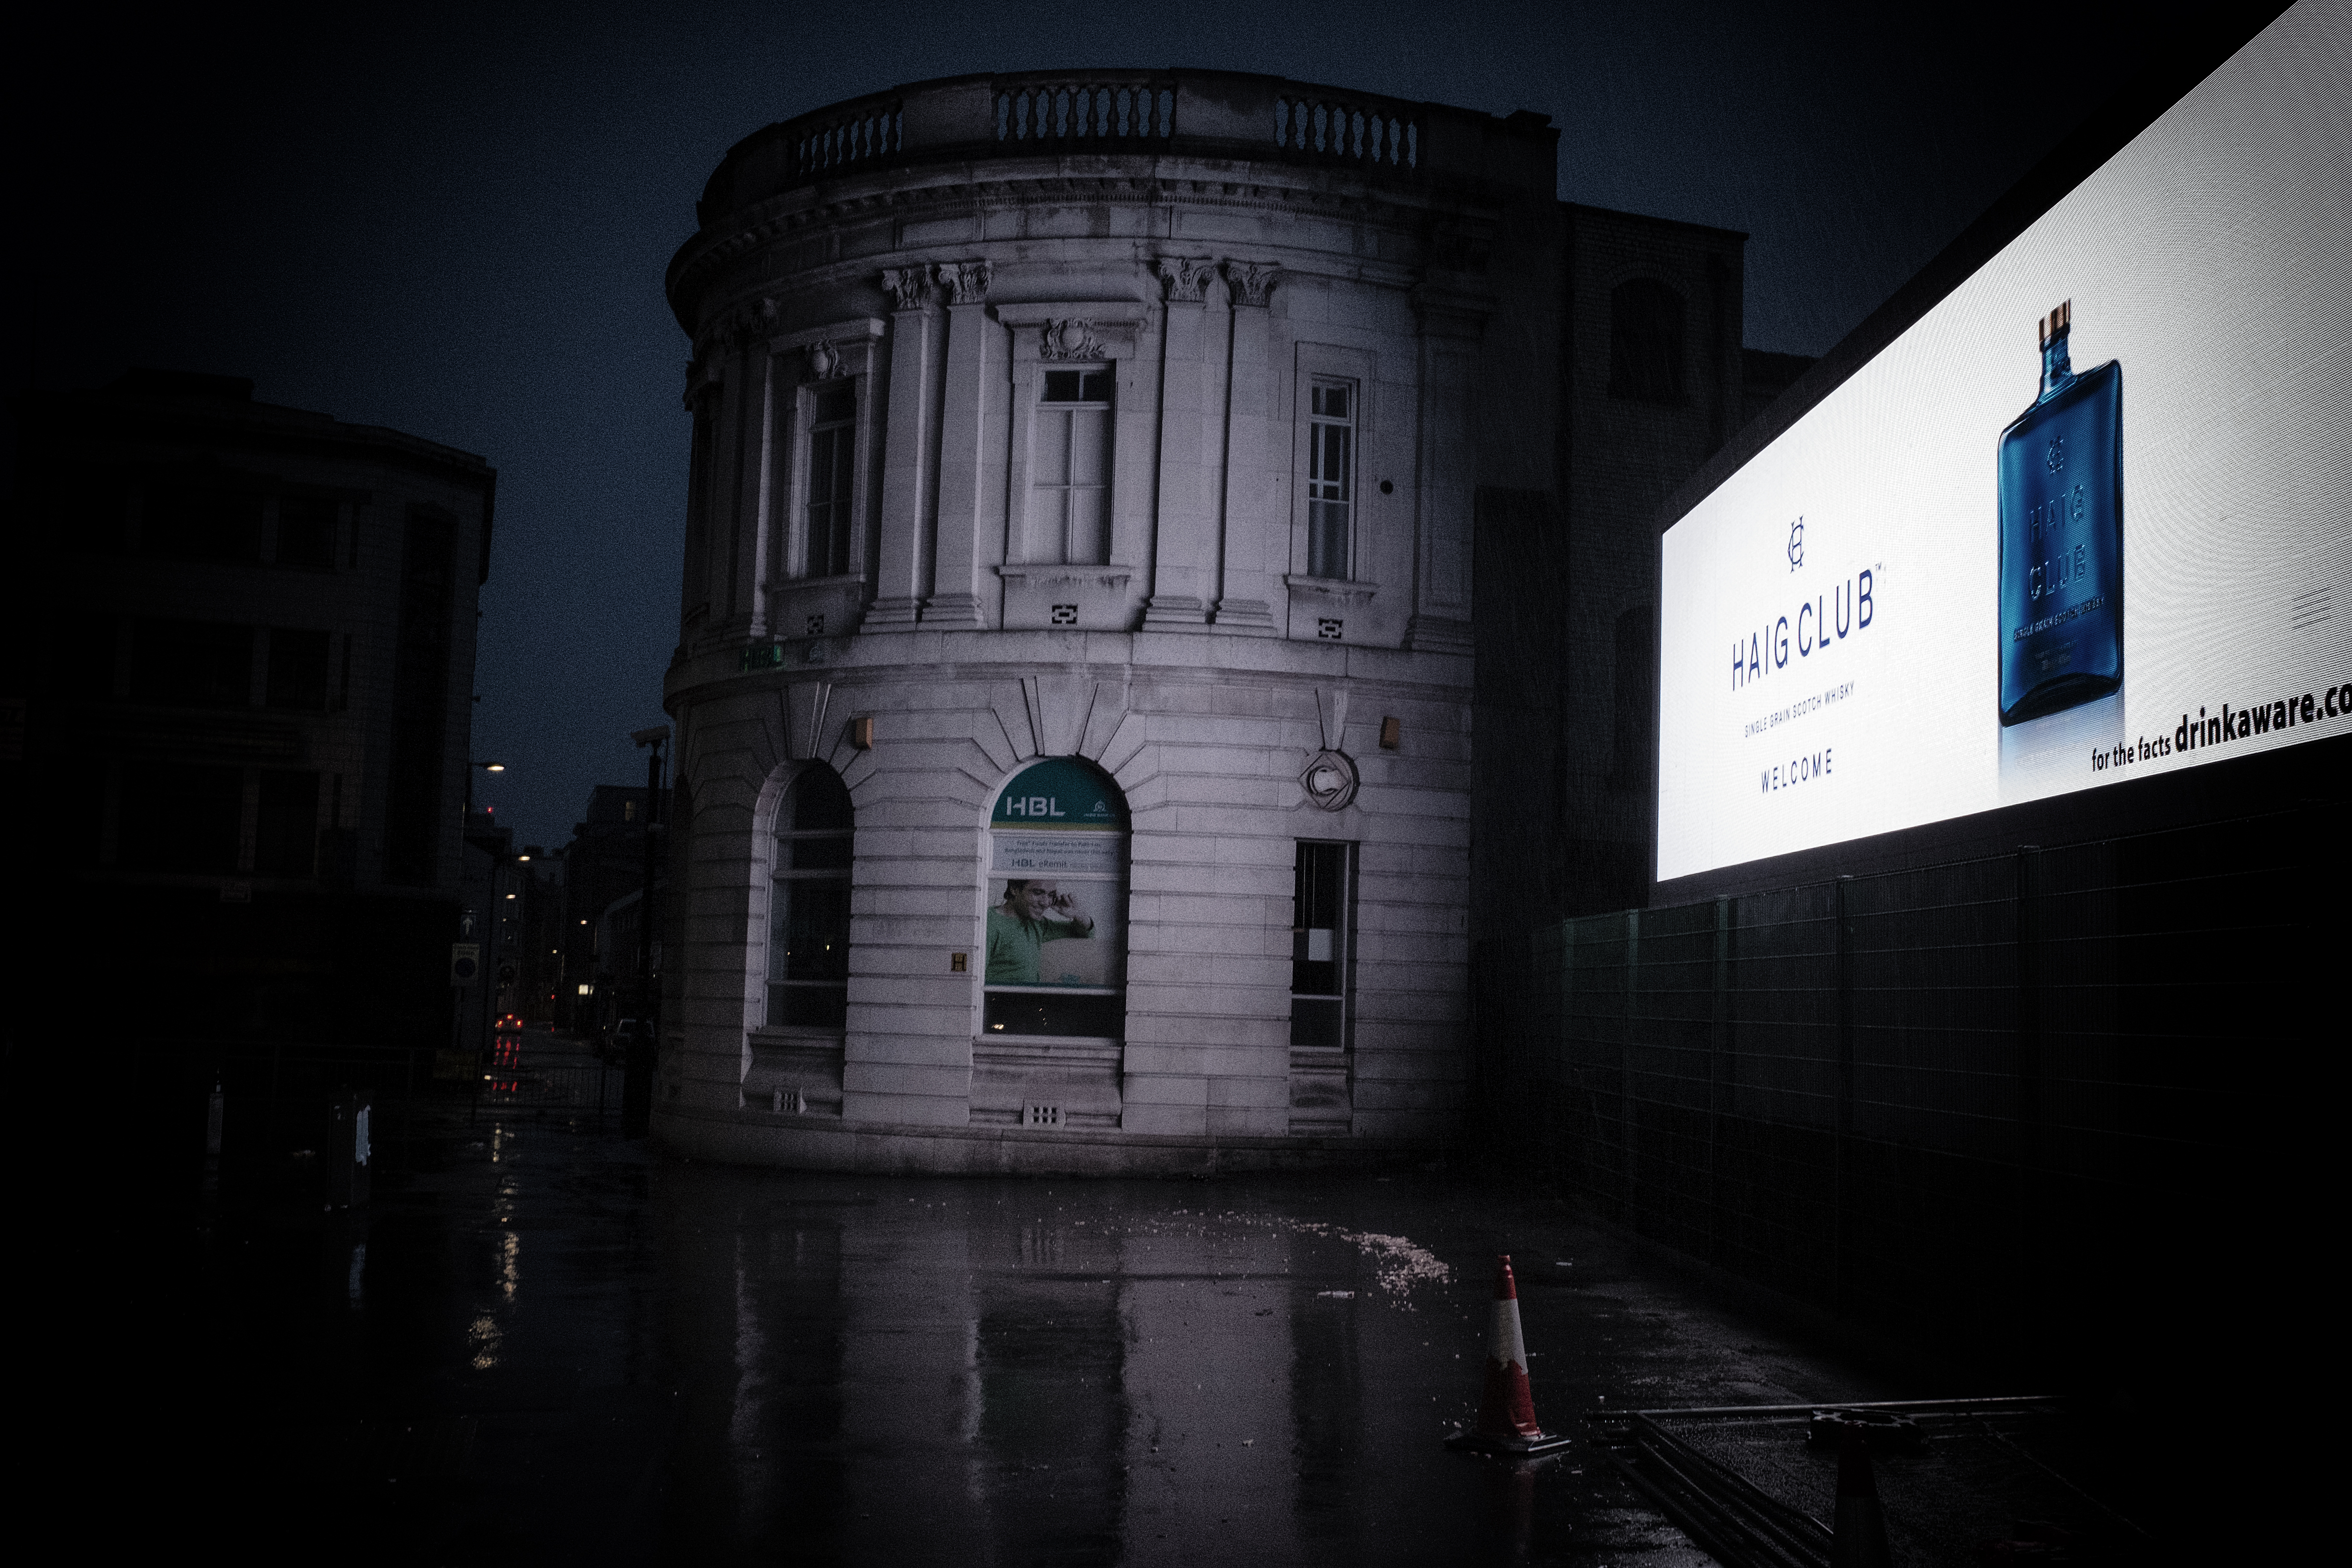
light, night, darkness, image, screenshot